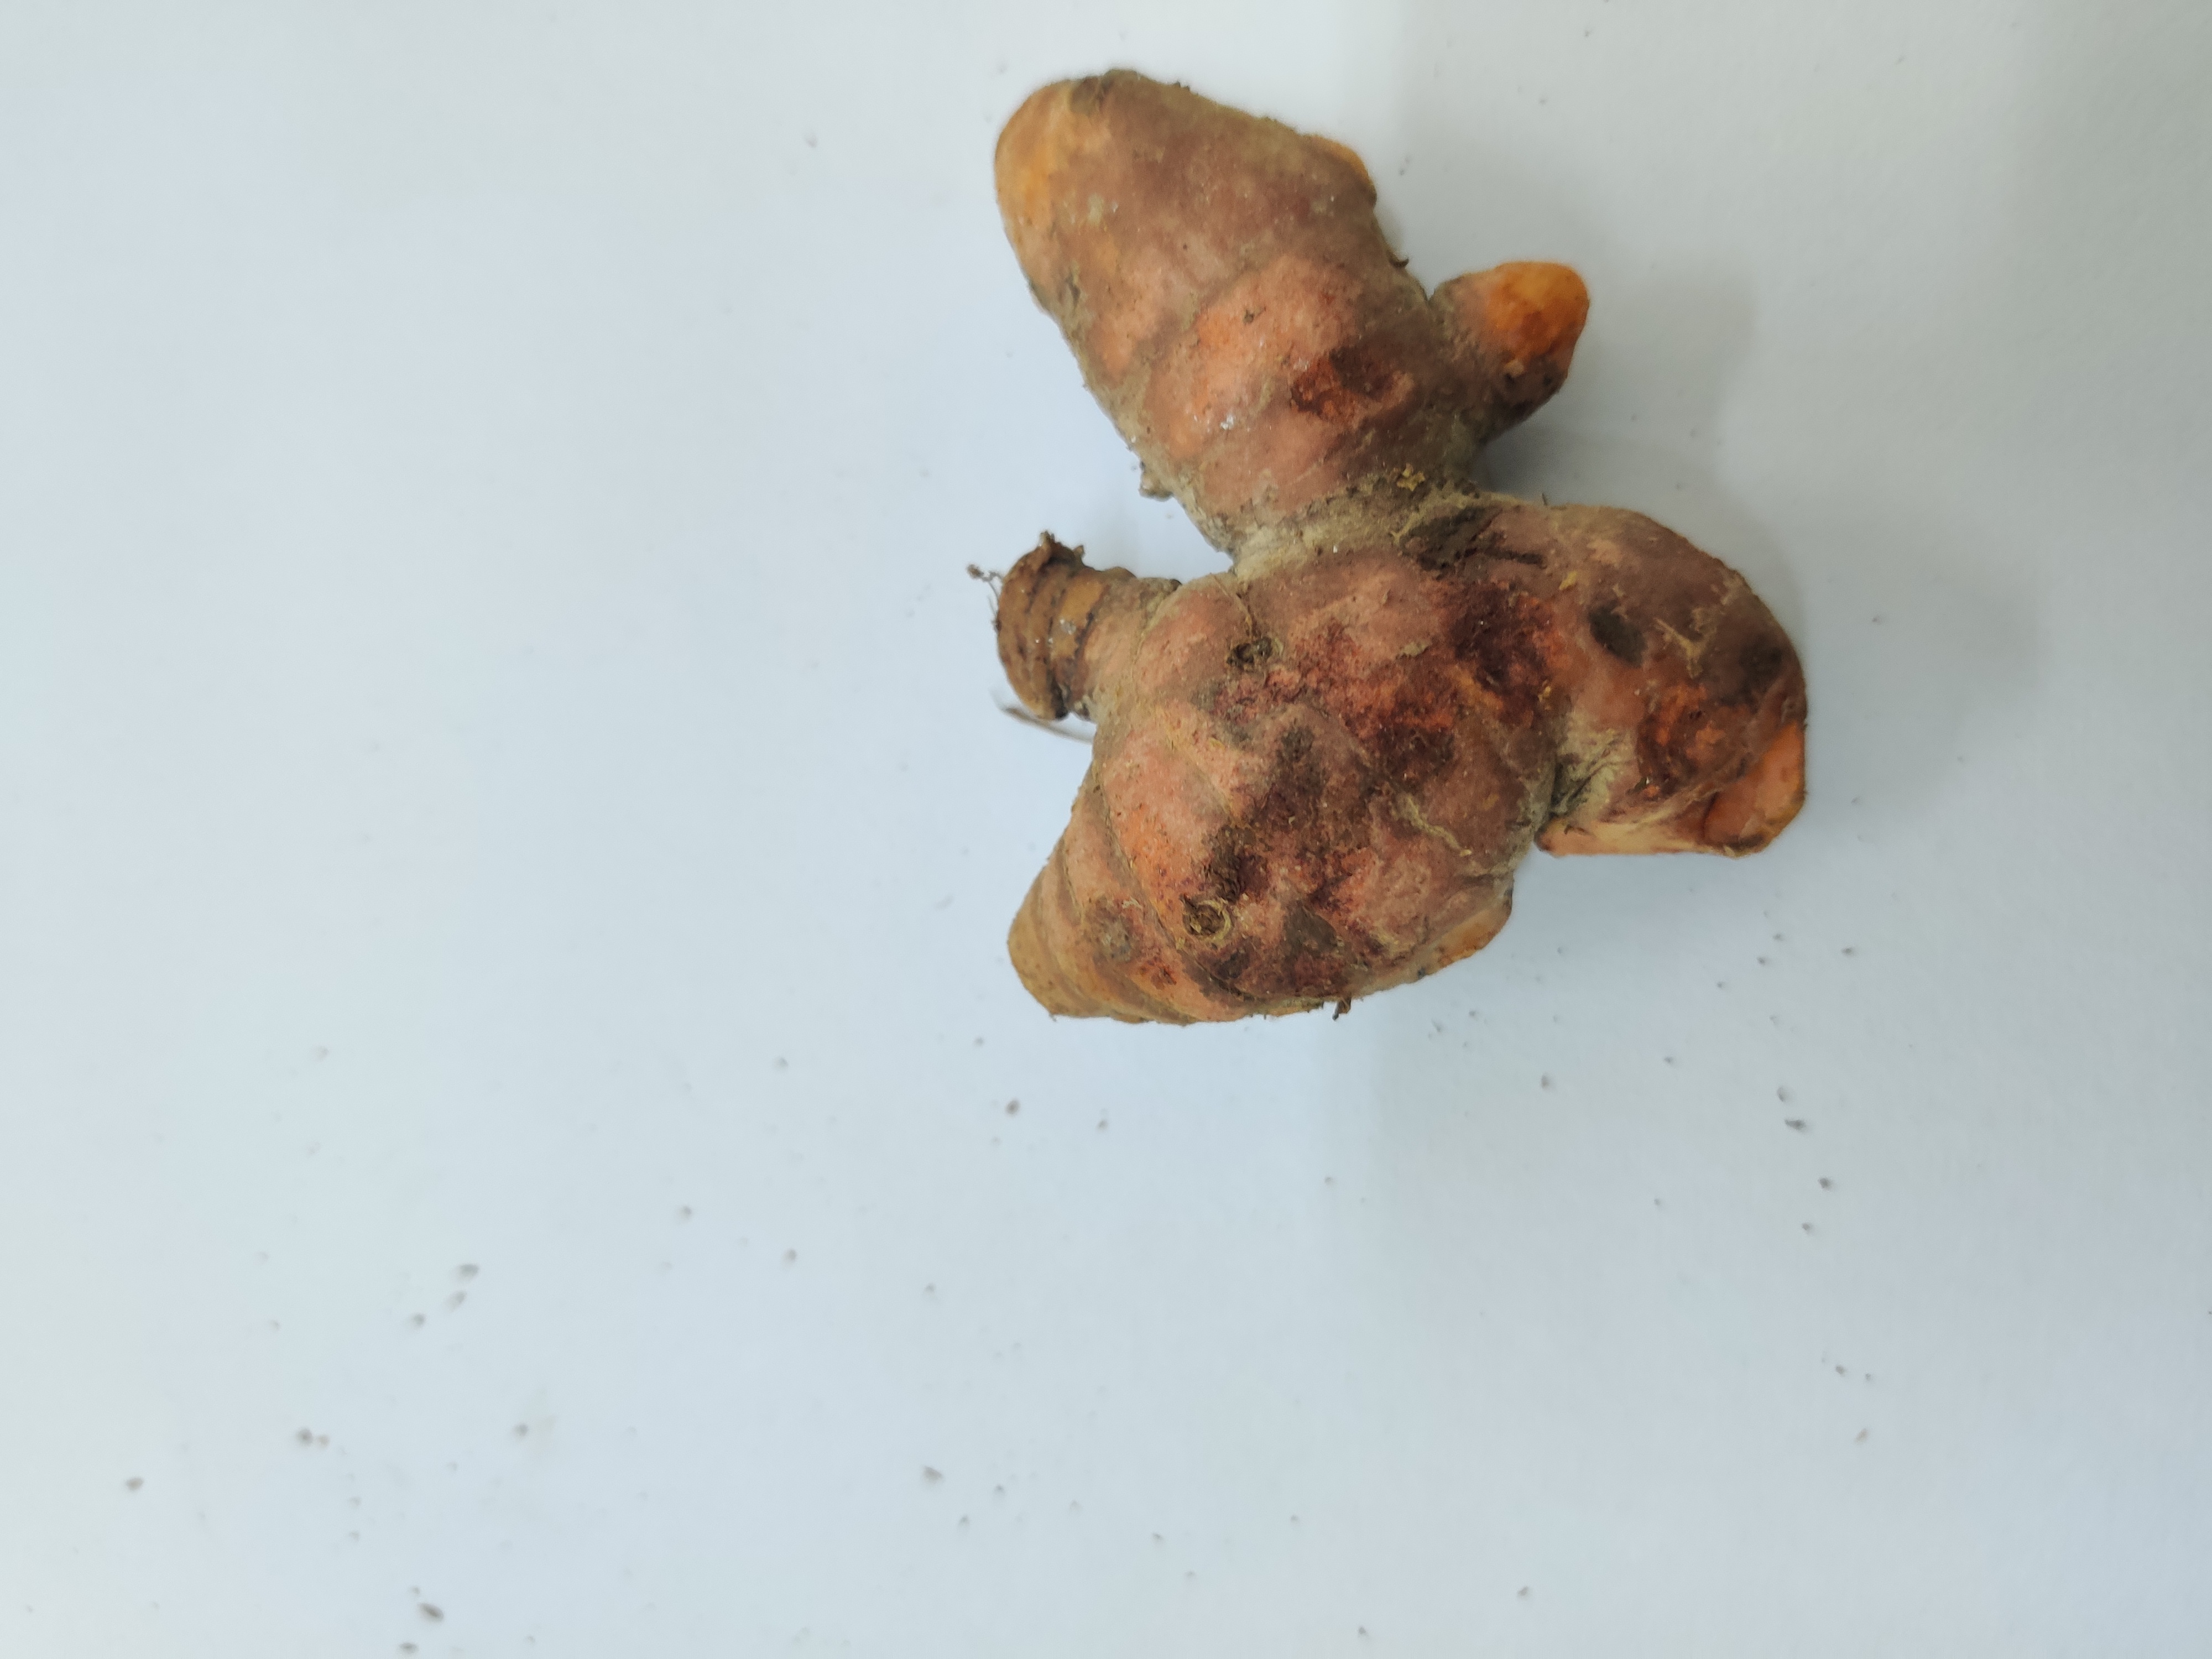
Crop: Turmeric
Condition: Fresh